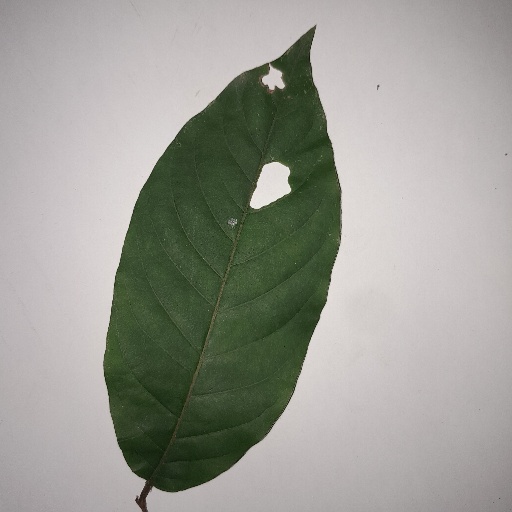
Species: HariTaki
Leaf condition: Shot Hole